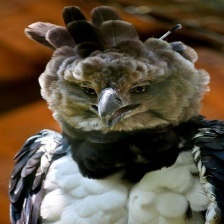
Species: HARPY EAGLE
Scientific name: HARPIA HARPYJA